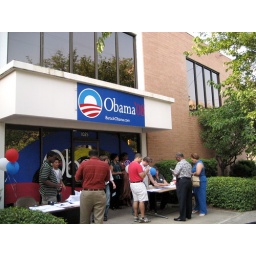
Supporters sign in at the Columbia open house